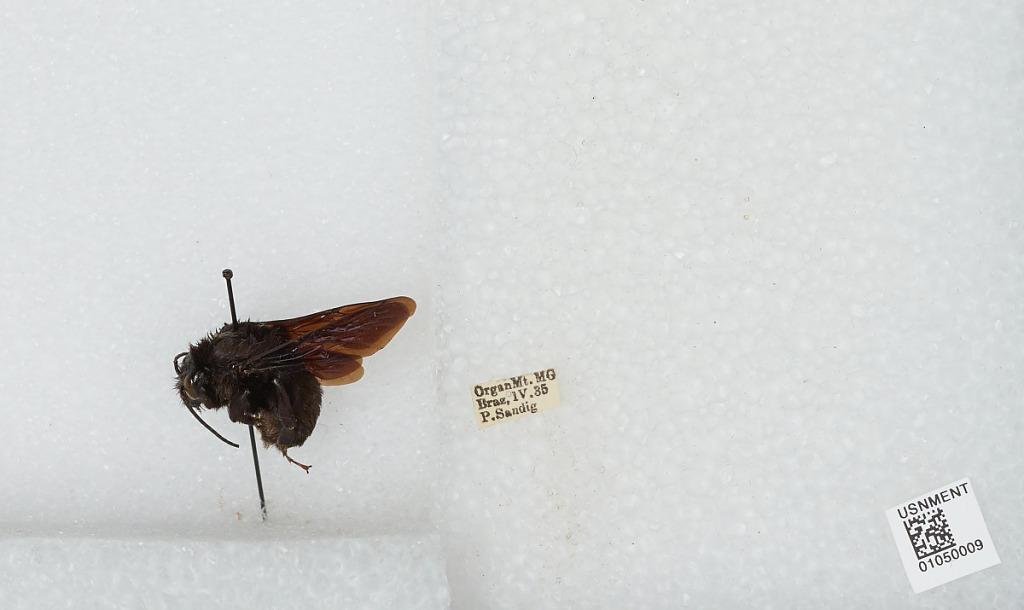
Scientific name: Bombus sp.
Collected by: P. Sandig
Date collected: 1935-4-
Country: Brazil
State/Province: Minas Gerais
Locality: Organ Mountain